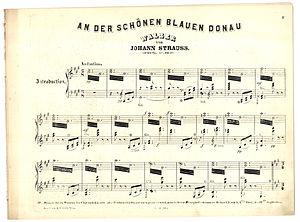
Le Beau Danube bleu op. 314, est une célèbre valse viennoise pour orchestre symphonique, composée par le compositeur autrichien Johann Strauss II en 1866. Poème symphonique dédié au Danube, elle fait partie de ses œuvres les plus célèbres, avec entre autres Wiener Blut de 1873, régulièrement jouées entre autres par l'Orchestre philharmonique de Vienne en clôture et rappel traditionnel du concert du nouvel an à Vienne. Considérée comme un second hymne de Vienne et de l'Autriche, elle est également une des musiques de film les plus célèbres de l'histoire du cinéma avec sa reprise de 2001, l'Odyssée de l'espace de Stanley Kubrick en 1968.